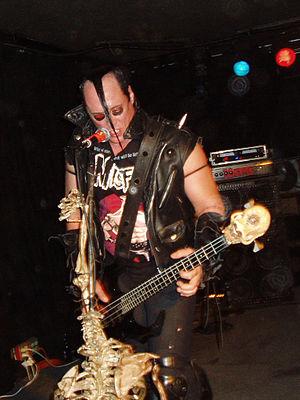
Les Misfits, ou The Misfits, est un groupe de punk rock américain, originaire de Lodi, dans le New Jersey. Il est initialement formé par le chanteur Glenn Danzig en 1977. Glenn Danzig et le bassiste Jerry Only sont les seuls membres constants de sa formation initiale. Après une série de changements dans la formation et l'arrivée de Doyle Wolfgang von Frankenstein en guitariste définitif, malgré un succès international croissant, Danzig dissout le groupe original en 1983.